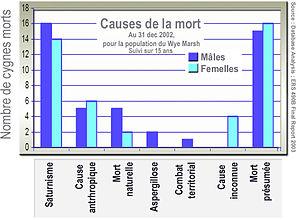
Causes de la mort, au sein d'une population de cygnes trompettes (programme de réintroduction de Wye marsh, Ontario, Canada), suivie durant 15 ans. On voit que les causes anthropiques sont encore les premières (saturnisme induit par l'ingestion d'anciens plombs de chasse + accidents) et une partie des autres causes peut également être favorisée par le saturnisme aviaire
Le Cygne trompette est l'une des plus grandes espèces de cygnes originaires d'Amérique du Nord. C'est une espèce qui a failli disparaitre, qui reste menacée et qui fait l'objet de réintroductions, mais dont la première cause de mortalité semble encore être le saturnisme aviaire.
Le saturnisme animal regroupe toutes les formes de saturnisme pouvant toucher les animaux, qu'ils soient sauvages, domestiques ou de compagnie, terrestres ou aquatiques. C'est une expression employée en médecine vétérinaire ou de santé environnementale, mais aussi dans les contextes cynégétiques ou de l'élevage avicole.